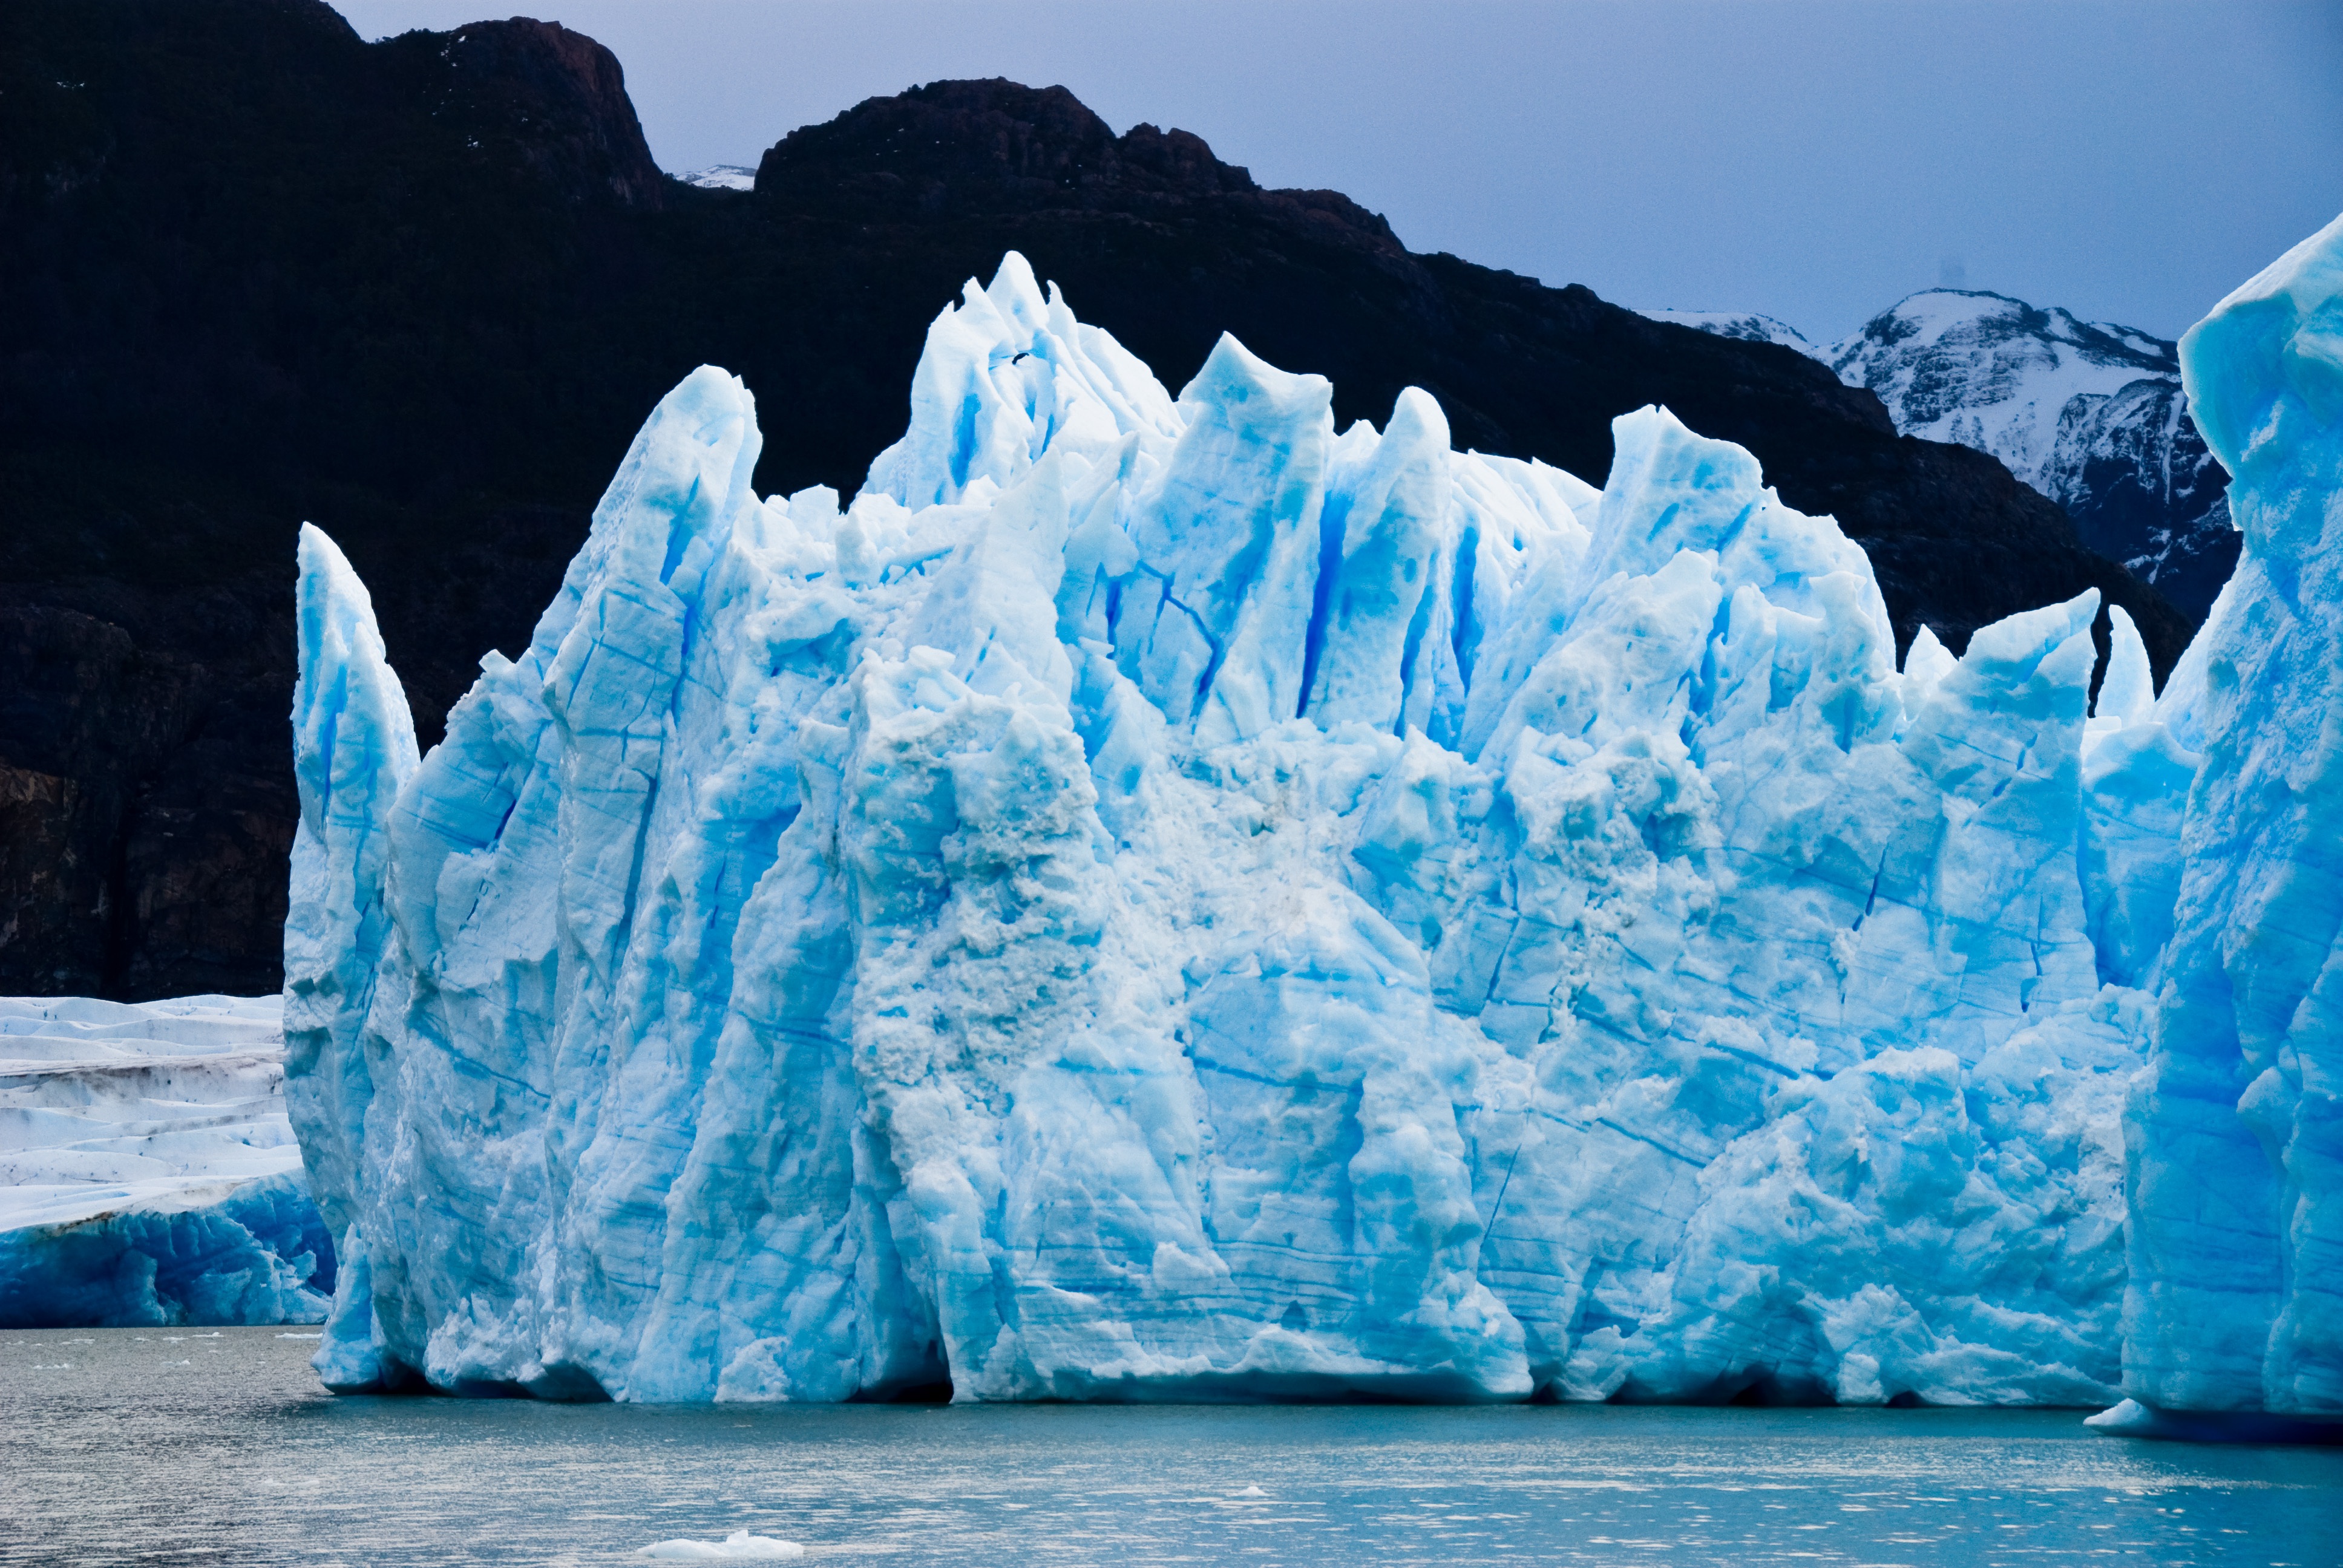
nature, formation, ice, glacier, arctic, iceberg, chile, patagonia, freezing, landform, arctic ocean, torres del paine, geographical feature, glacial landform, ice cap, ice cave, sea ice, polar ice cap